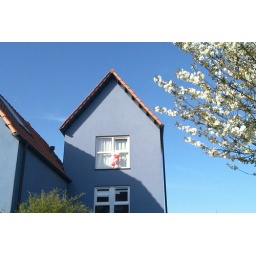
The whole moomin family is reunited in their little blue moomin house